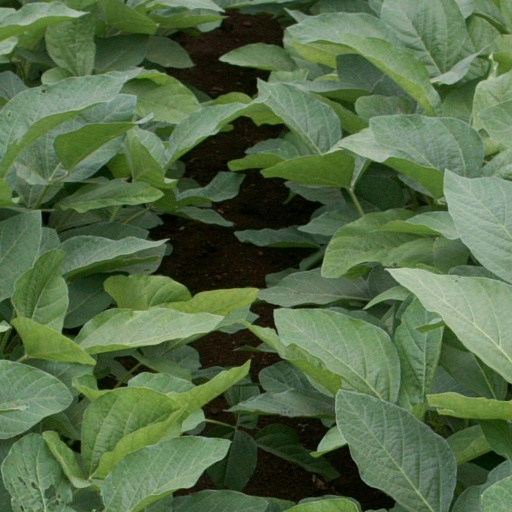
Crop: soybean